Reding Fountain

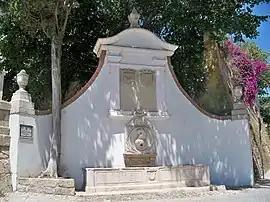
The Reding Fountain today (2020).

The Reding Fountain is a historic 17th-century fountain located in the Andalusian city of Málaga, Spain.